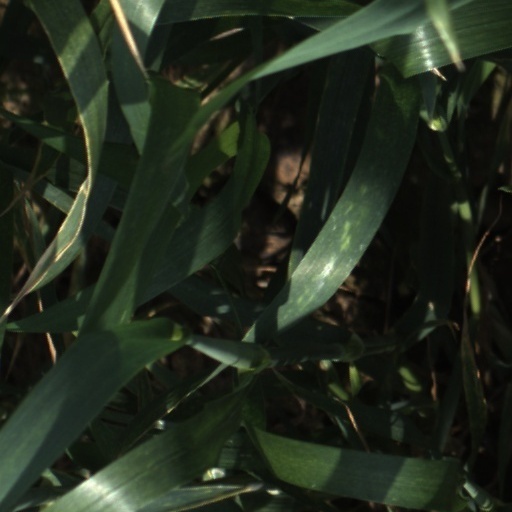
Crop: wheat